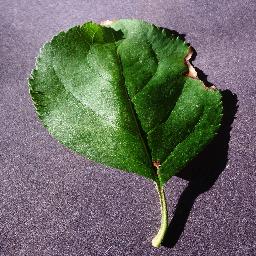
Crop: apple
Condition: black_rot